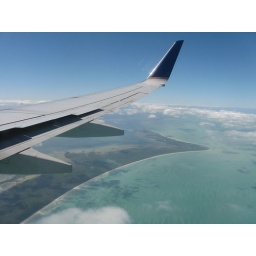
The view out of my plane window over the edge of the coast...where the water meets the land. Welcome to Cancun, Mexico!